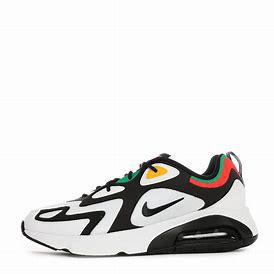
Brand: Nike
Model: Air Max 200